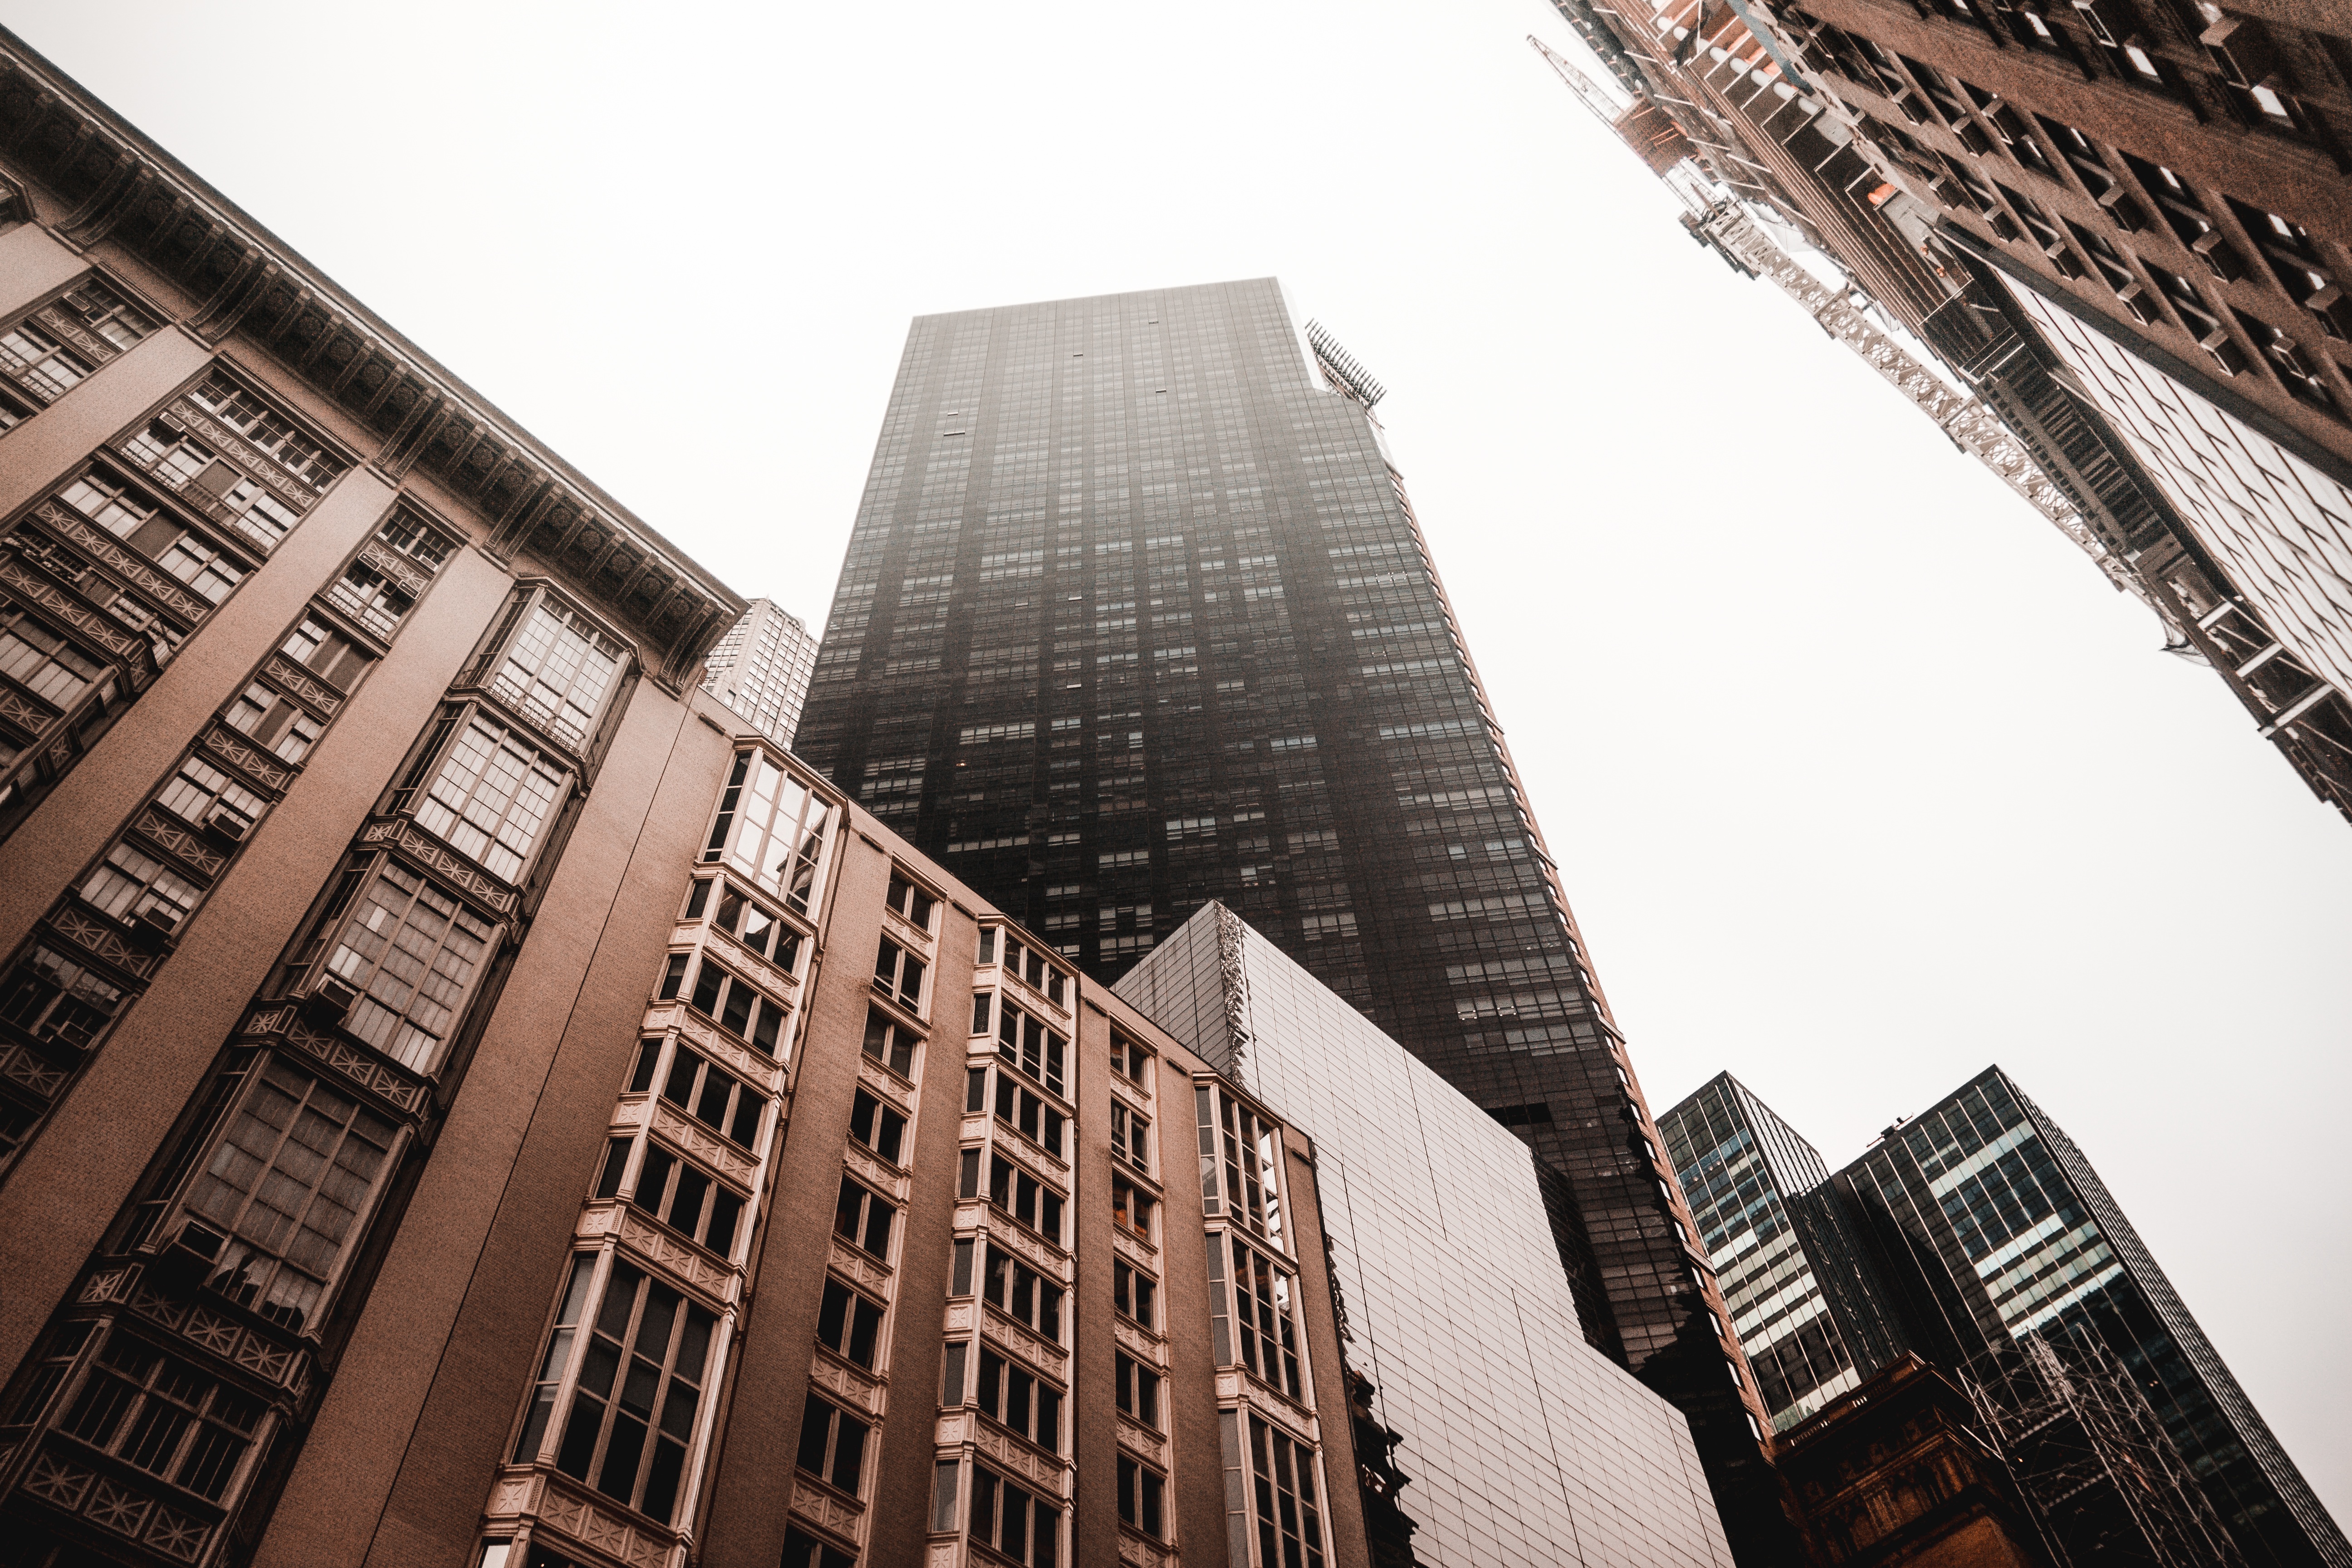
architecture, skyline, street, city, skyscraper, cityscape, downtown, tower, landmark, facade, tower block, shape, metropolis, urban area, human settlement, metropolitan area